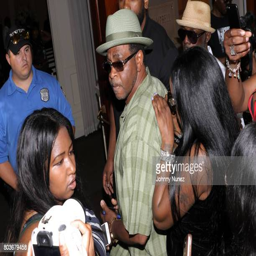
a view of the atmosphere